Saxon Switzerland climbing region

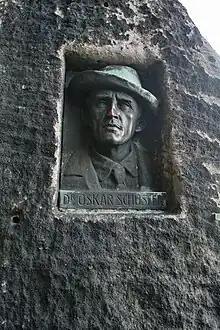
Schuster relief on the Schuster Way on the Falkenstein

Climbing regulations for Saxon Switzerland were first printed in 1913 in a climbing guide published by Rudolf Fehrmann, and have only been slightly amended since. The basic principles had been developed before 1900, mainly by Oscar Schuster. Their main feature is, that artificial aids to rock climbing are not permitted. They, therefore, constitute one of the foundations of the concept of free climbing, which is the most prevalent form of rock climbing today.